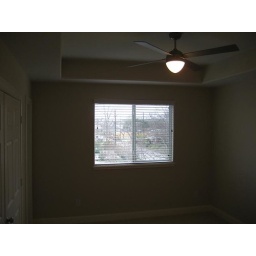
TO the left of the window is the bathroom and the closet ( you can see the handle in the bottom left)